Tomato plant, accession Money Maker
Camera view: bottom (45 deg); turntable rotation: 150 degrees
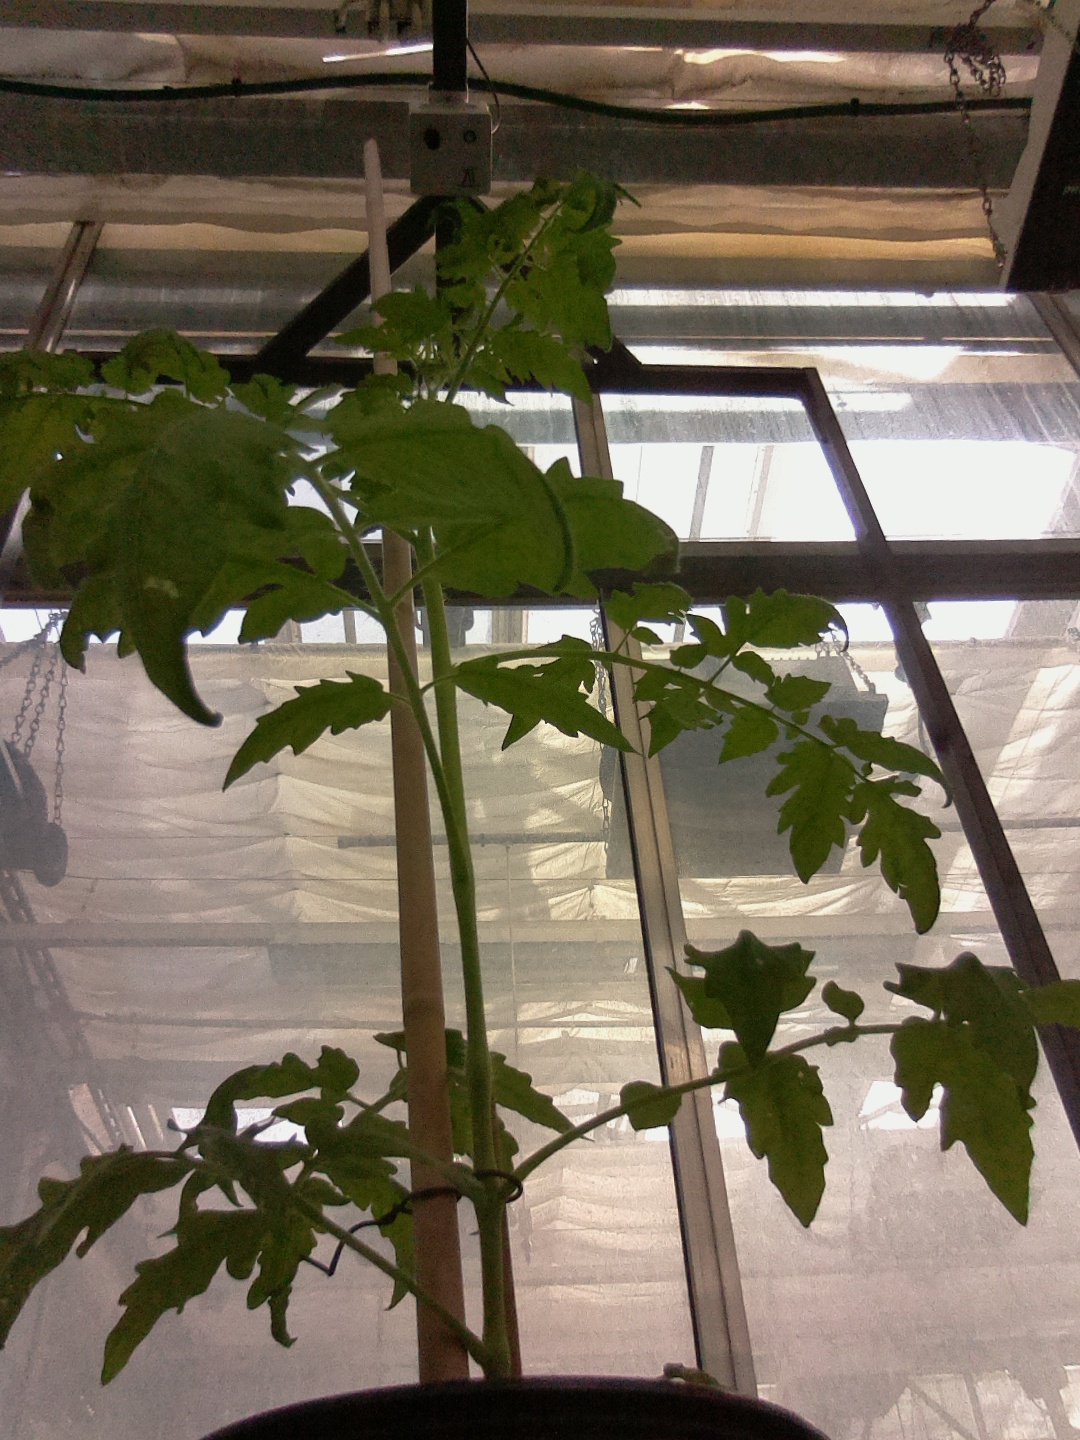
BBCH growth stage 53: 3 inflorescences visible